Marcos Leonardo

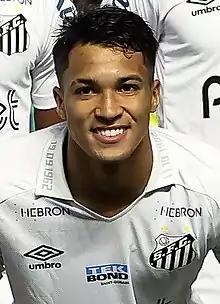
Marcos Leonardo with Santos in 2022

Marcos Leonardo Santos Almeida (born 2 May 2003), known as Marcos Leonardo, is a Brazilian professional footballer who plays as a forward for Saudi Pro League club Al-Hilal.